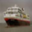
Label: ship